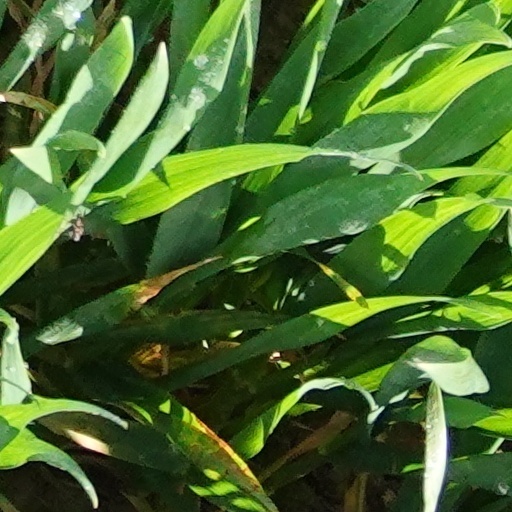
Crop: wheat